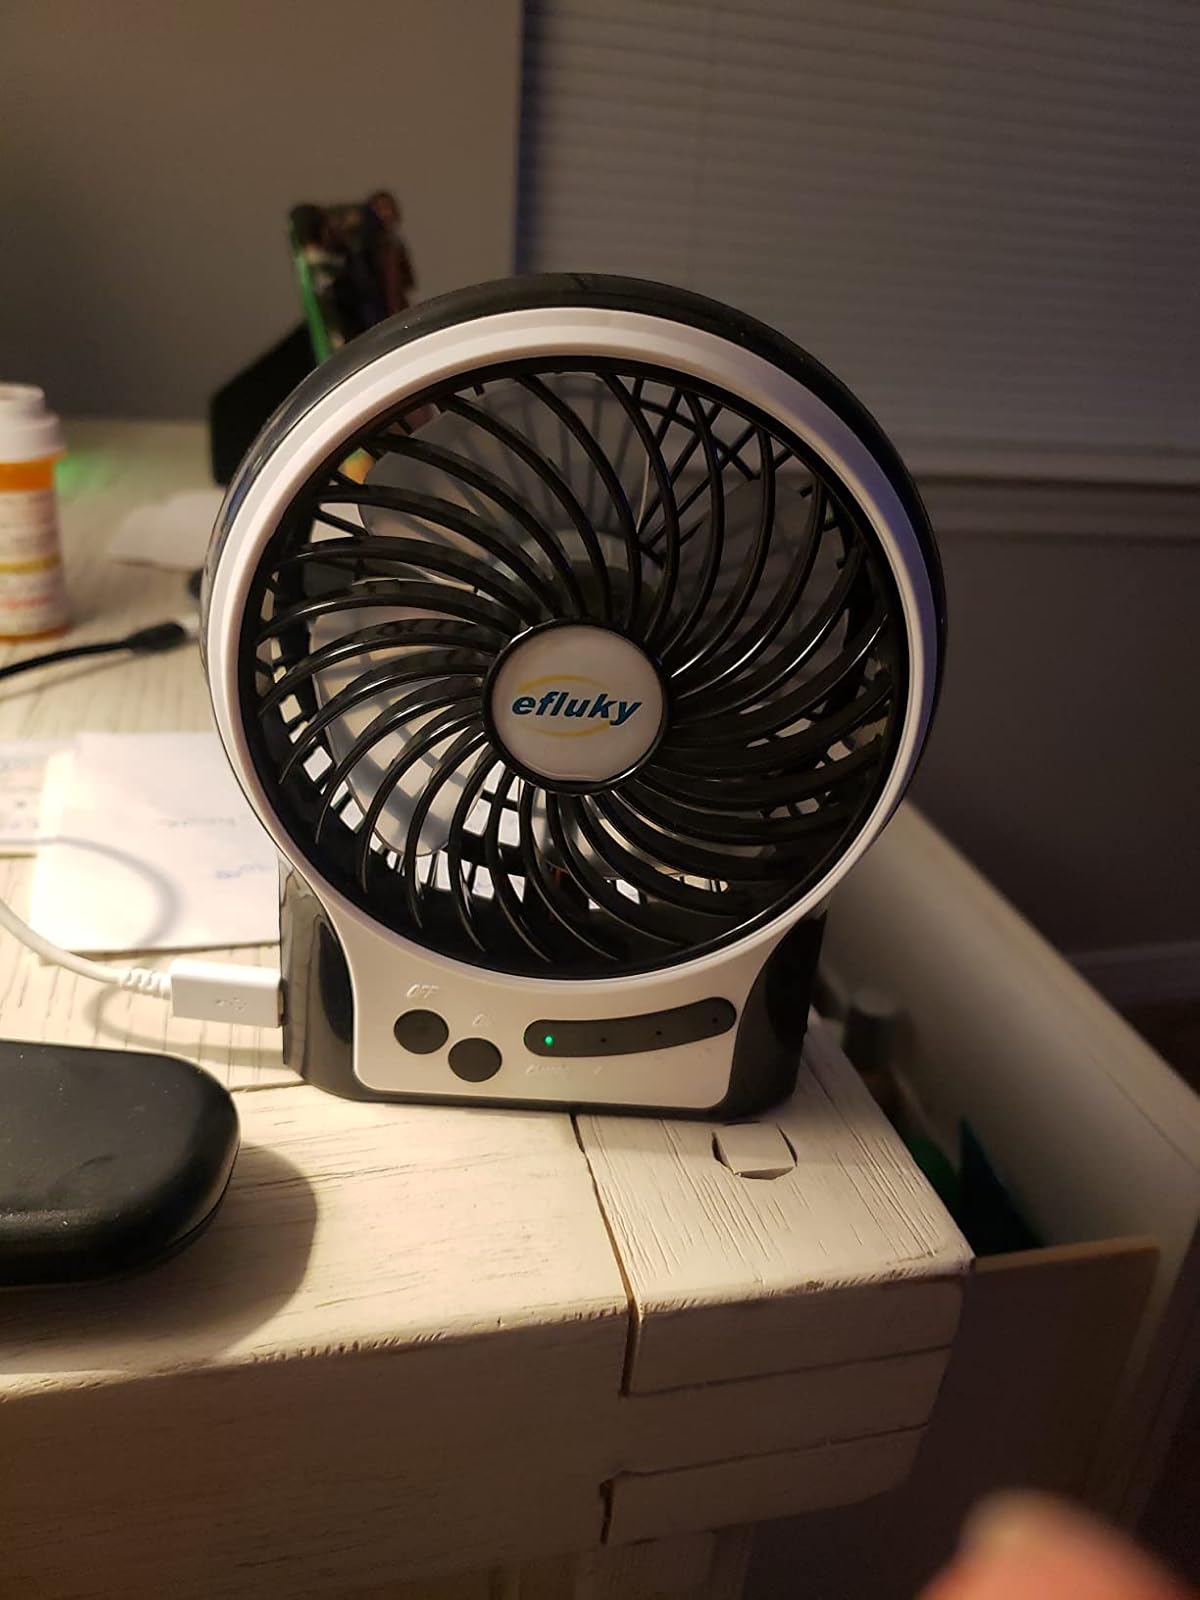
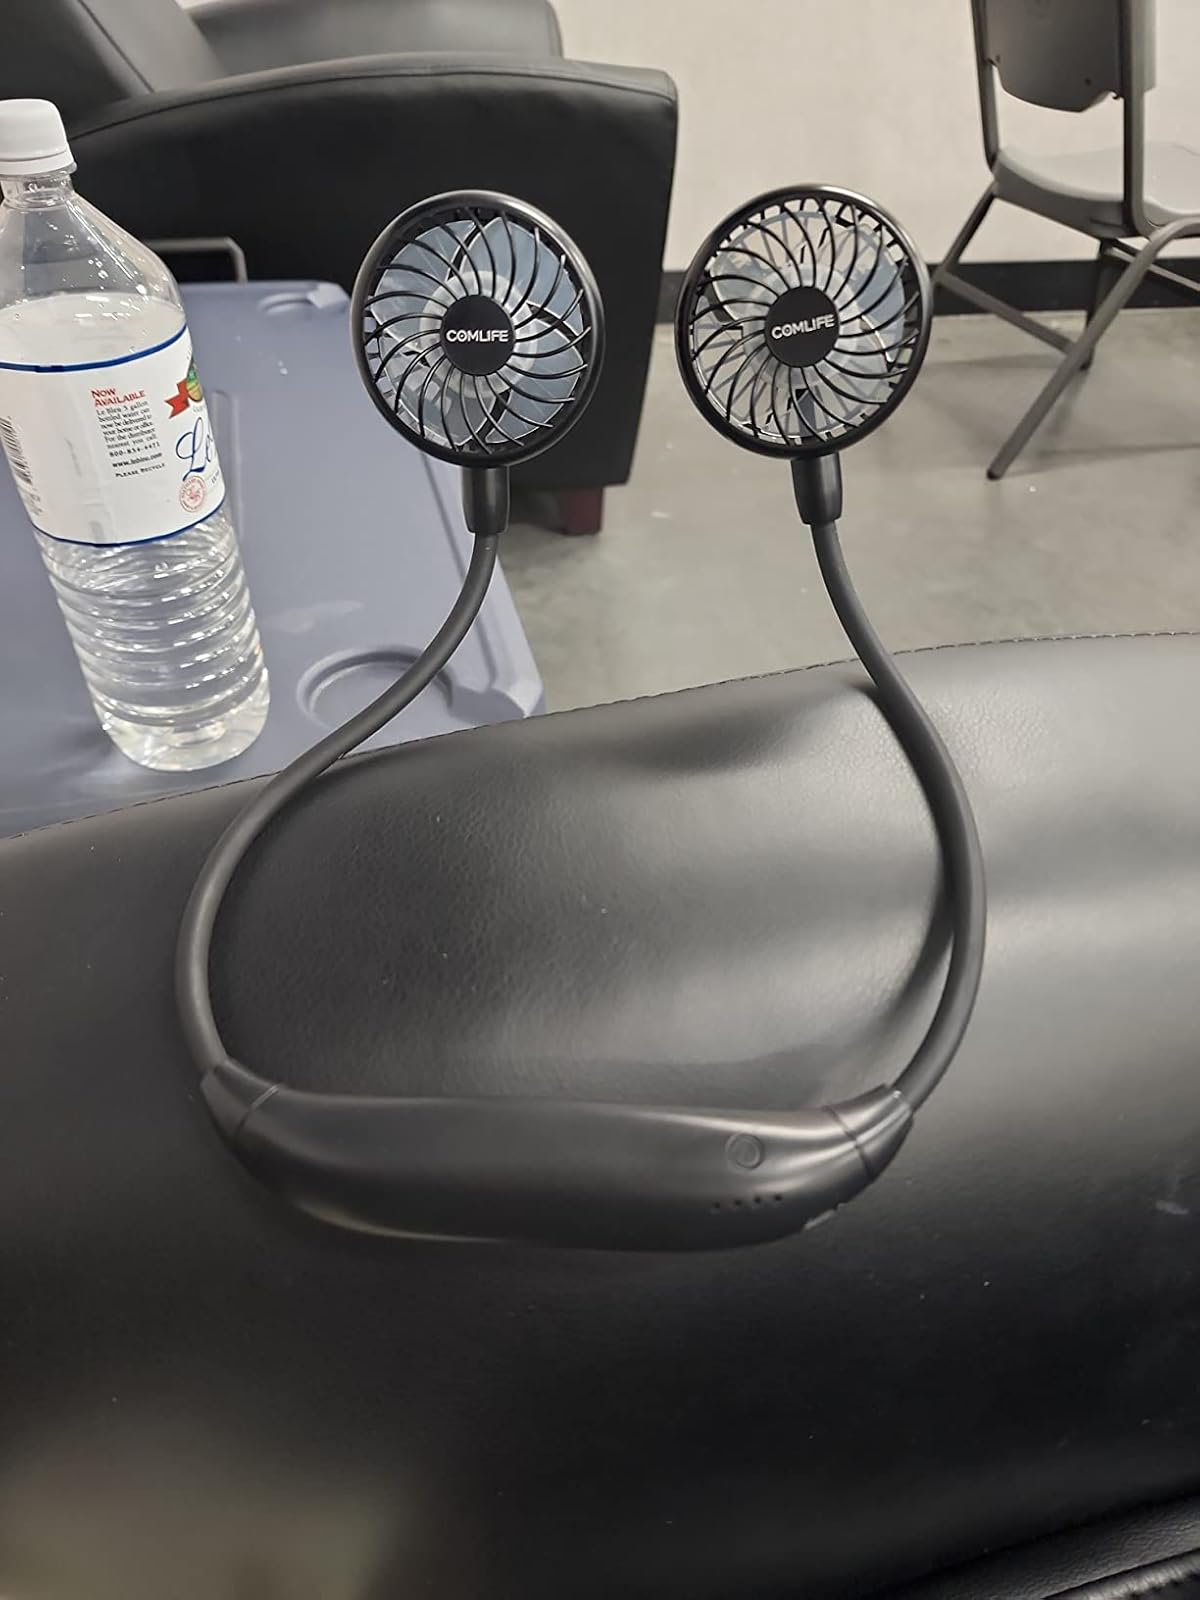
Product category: fan
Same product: no